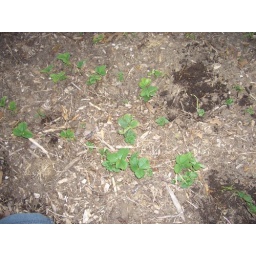
the healthiest plants in my garden (other than those purple-flowered monsters), and i didn't plant them.